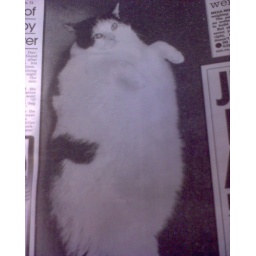
Fat cat in the paper